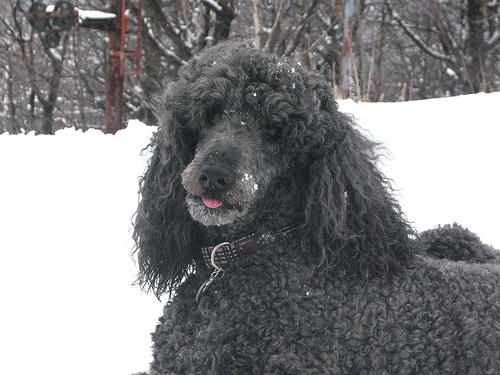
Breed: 316-n000118-standard_poodle